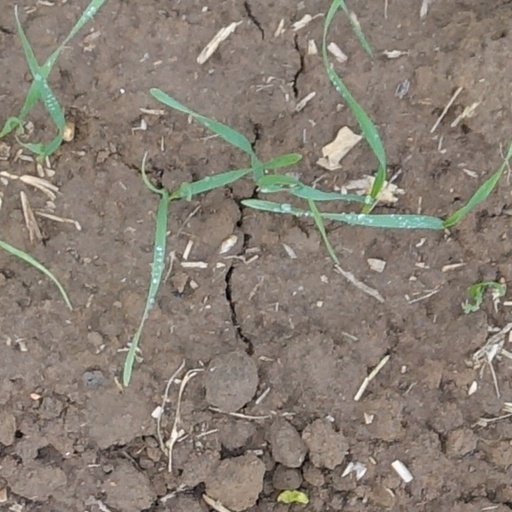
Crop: wheat